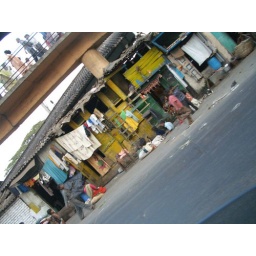
Here are some houses along the side of the road under the train tracks.